Prominent women's sports leagues in the United States and Canada

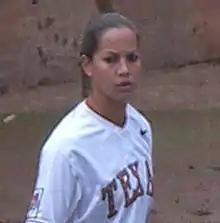
Cat Osterman pitcher known for her left-handed prowess and multiple accolades in the sport.

Women's Professional Soccer (WPS) was the top level professional women's soccer league in the United States. It began play on March 29, 2009, and folded in 2012. The league was composed of seven teams for its first two seasons and fielded 6 teams for the 2011 season. The league hoped to have ten teams for the 2012 season, most of the new groups potentially coming from the western half of the country, but ultimately no ownership groups were ready to join in time. The beginning of the league's was marked by two things: low attendance (2009: 4,684, 2010: 3,588 and 2011: 3,518 ), and problems with (ex-Freedom) magicJack owner Dan Borislow.